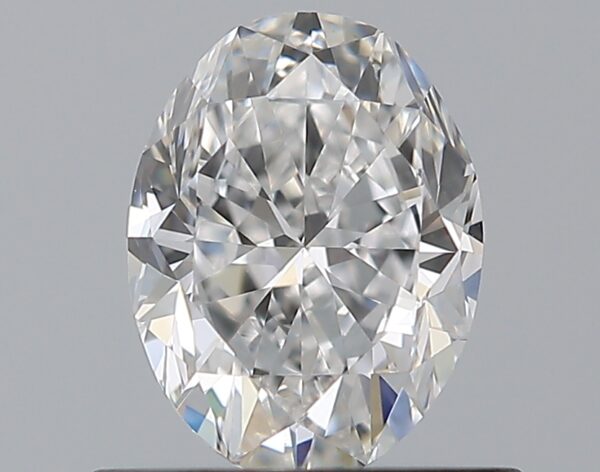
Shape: oval
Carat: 0.7
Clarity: VVS2
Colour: D
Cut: GD
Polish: EX
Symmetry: VG
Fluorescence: N
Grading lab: GIA
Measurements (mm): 6.37 x 4.83 x 3.19